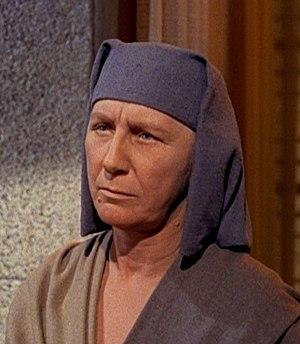
Dame Judith Anderson, née Frances Margaret Anderson, est une actrice australienne de théâtre et de cinéma née le 10 février 1898 à Adélaïde. Elle meurt d'une pneumonie le 3 janvier 1992 à Santa Barbara, Californie.
Les Dix Commandements est un film épique américain réalisé par Cecil B. DeMille, sorti en 1956, avec notamment Charlton Heston, Yul Brynner, Anne Baxter, Edward G. Robinson et Yvonne De Carlo dans les rôles principaux.